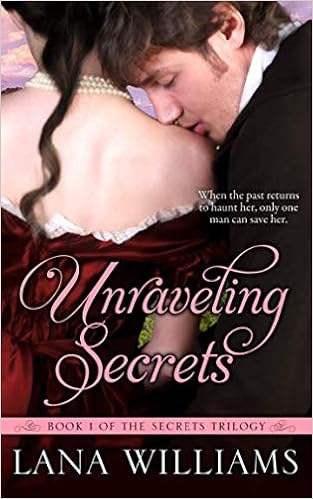
Unraveling Secrets (The Secret Trilogy)
Category: Books
Review 5 Stars from InD'Tale Magazine and 2015 Rone Finalist! "Their emerging relationship is brilliantly, frustratingly written with neither wanting to bend and eventually finding out that they don't have to. They are perfect compliments to each other without changing anything, and the ability to write it so well is a rare talent in an author. ...the larger tale will have one chomping to continue on!" From the Author The Secret Trilogy includes: Unraveling Secrets, Book IPassionate Secrets, Book IIShattered Secrets, Book III About the Author Lana Williams writes historical romance filled with mystery, adventure, and a pinch of paranormal to stir things up. Her medieval romances begin with A Vow To Keep, the first in The Vengeance Trilogy, followed by Trust In Me and then Believe In Me. Unraveling Secrets is her latest historical romance release and is set in Victorian London. Filled with a love of books from an early age, Lana put pen to paper and decided happy endings were a must in any story she created. She writes in the Rocky Mountains with her husband, two growing sons, and two dogs. She loves hearing from readers! Stop by her website at www.lanawilliams.net and say hello!
Features: The beginning of an exciting trilogy set on the dark streets of Victorian London from a USA Today Bestselling Author! | A troubled lord, a determined lady, an electromagnetic experiment gone wrong... | When her father's murderer returns from the dead to threaten her family, Abigail Bradford attempts to warn him off, but soon learns chasing a ghost is no easy task. Stephen Nolton, Viscount Ashbury, stumbles upon Abigail in the dirty streets of London's East End. Able to read auras of good and evil after an electromagnetic experiment went terribly wrong, Stephen hovers on society's edge, keeping secret his unique skill and personal mission. Despite his fascination with the lady and her unique golden aura, he intends to keep his distance. Desperate to protect her family, Abigail turns to the one man she believes can aid her. In Stephen's arms, she finds so much more than she hoped. Stephen tries to resist his desire for the independent beauty, afraid she'll unravel his secrets. But when he discovers the murderer is linked to his own past, he must decide how much he's willing to risk for love.